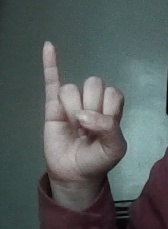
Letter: meem